Vince Gill

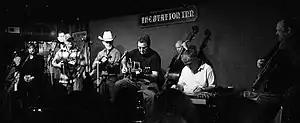
A black-and-white photo of the band The Time Jumpers.

Despite recording fewer albums throughout the first two decades of the 21st century, Gill remained active as a touring artist. He and Amy Grant accompanied actor, comedian, and musician Steve Martin in May 2009 for his debut on the Grand Ole Opry, which also served as promotion for Martin's album "". In 2010, Gill joined the Time Jumpers, an informal collection of musicians who play bluegrass and Western swing concerts at various venues around Nashville. The ensemble recorded their self-titled second studio album at Gill's home studio in 2012. During his tenure in the band, Gill and the Time Jumpers won Grammy Award for Best American Roots Song for the track "Kid Sister" from their 2016 album of the same name. Gill would continue to perform with the Time Jumpers until 2020.